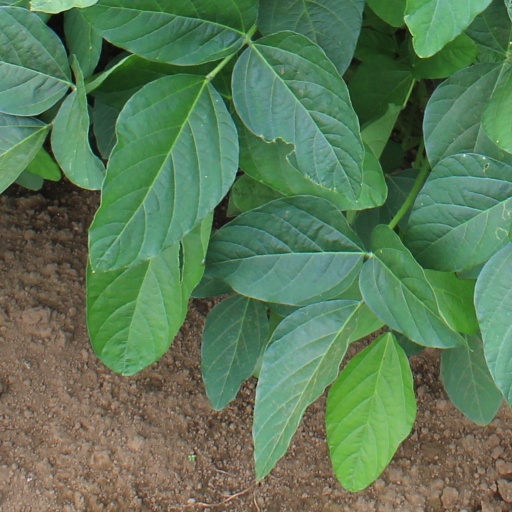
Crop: soybean